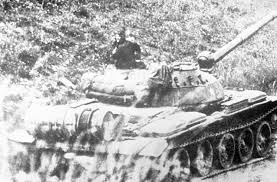
Label: Tank